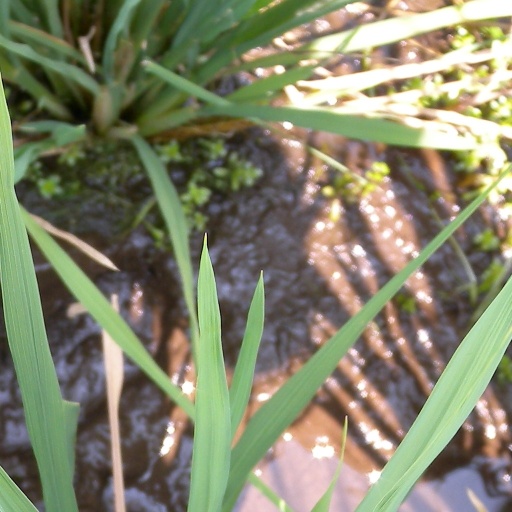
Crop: rice